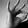
ASL letter: F